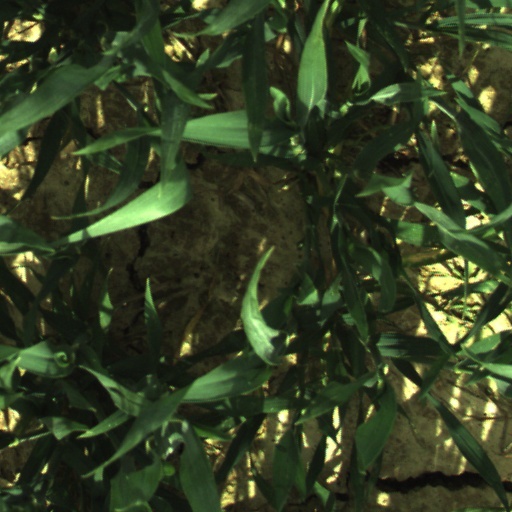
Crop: wheat